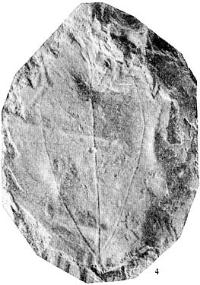
一个化石属于被子植物，其特征描述:叶宽椭圆形，长7.6厘米，宽6厘米。基部宽楔形，顶端缺失，估计渐尖或钝尖，叶缘具粗大圆锯齿，位于叶片中部之齿大于顶部及基部者，上齿边短，下齿边长，叶柄缺失，叶片柔软，纸质。叶脉掌状三出，有一对离基的侧主脉向上形成弧曲脉序。中主脉直伸或微弯，向两侧有若干对细弱的侧脉伸出，上部的一对侧脉较粗壮，并与侧主脉形成大的脉环。侧主脉在离基3毫米处，与中主脉成25°角，近对生呈弧形向上伸出，并向外侧分出数对侧脉，侧脉之末端伸入齿端。第三级脉不明显。